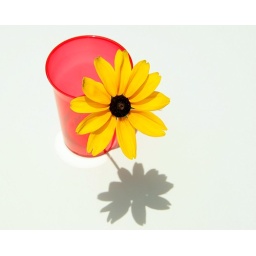
W yellow flower in red cup on white closeup